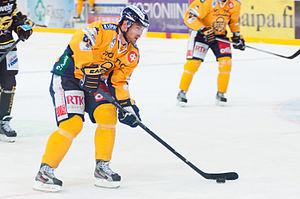
Mikkel Bødker est un joueur professionnel danois de hockey sur glace. Il évolue au poste d'ailier gauche.